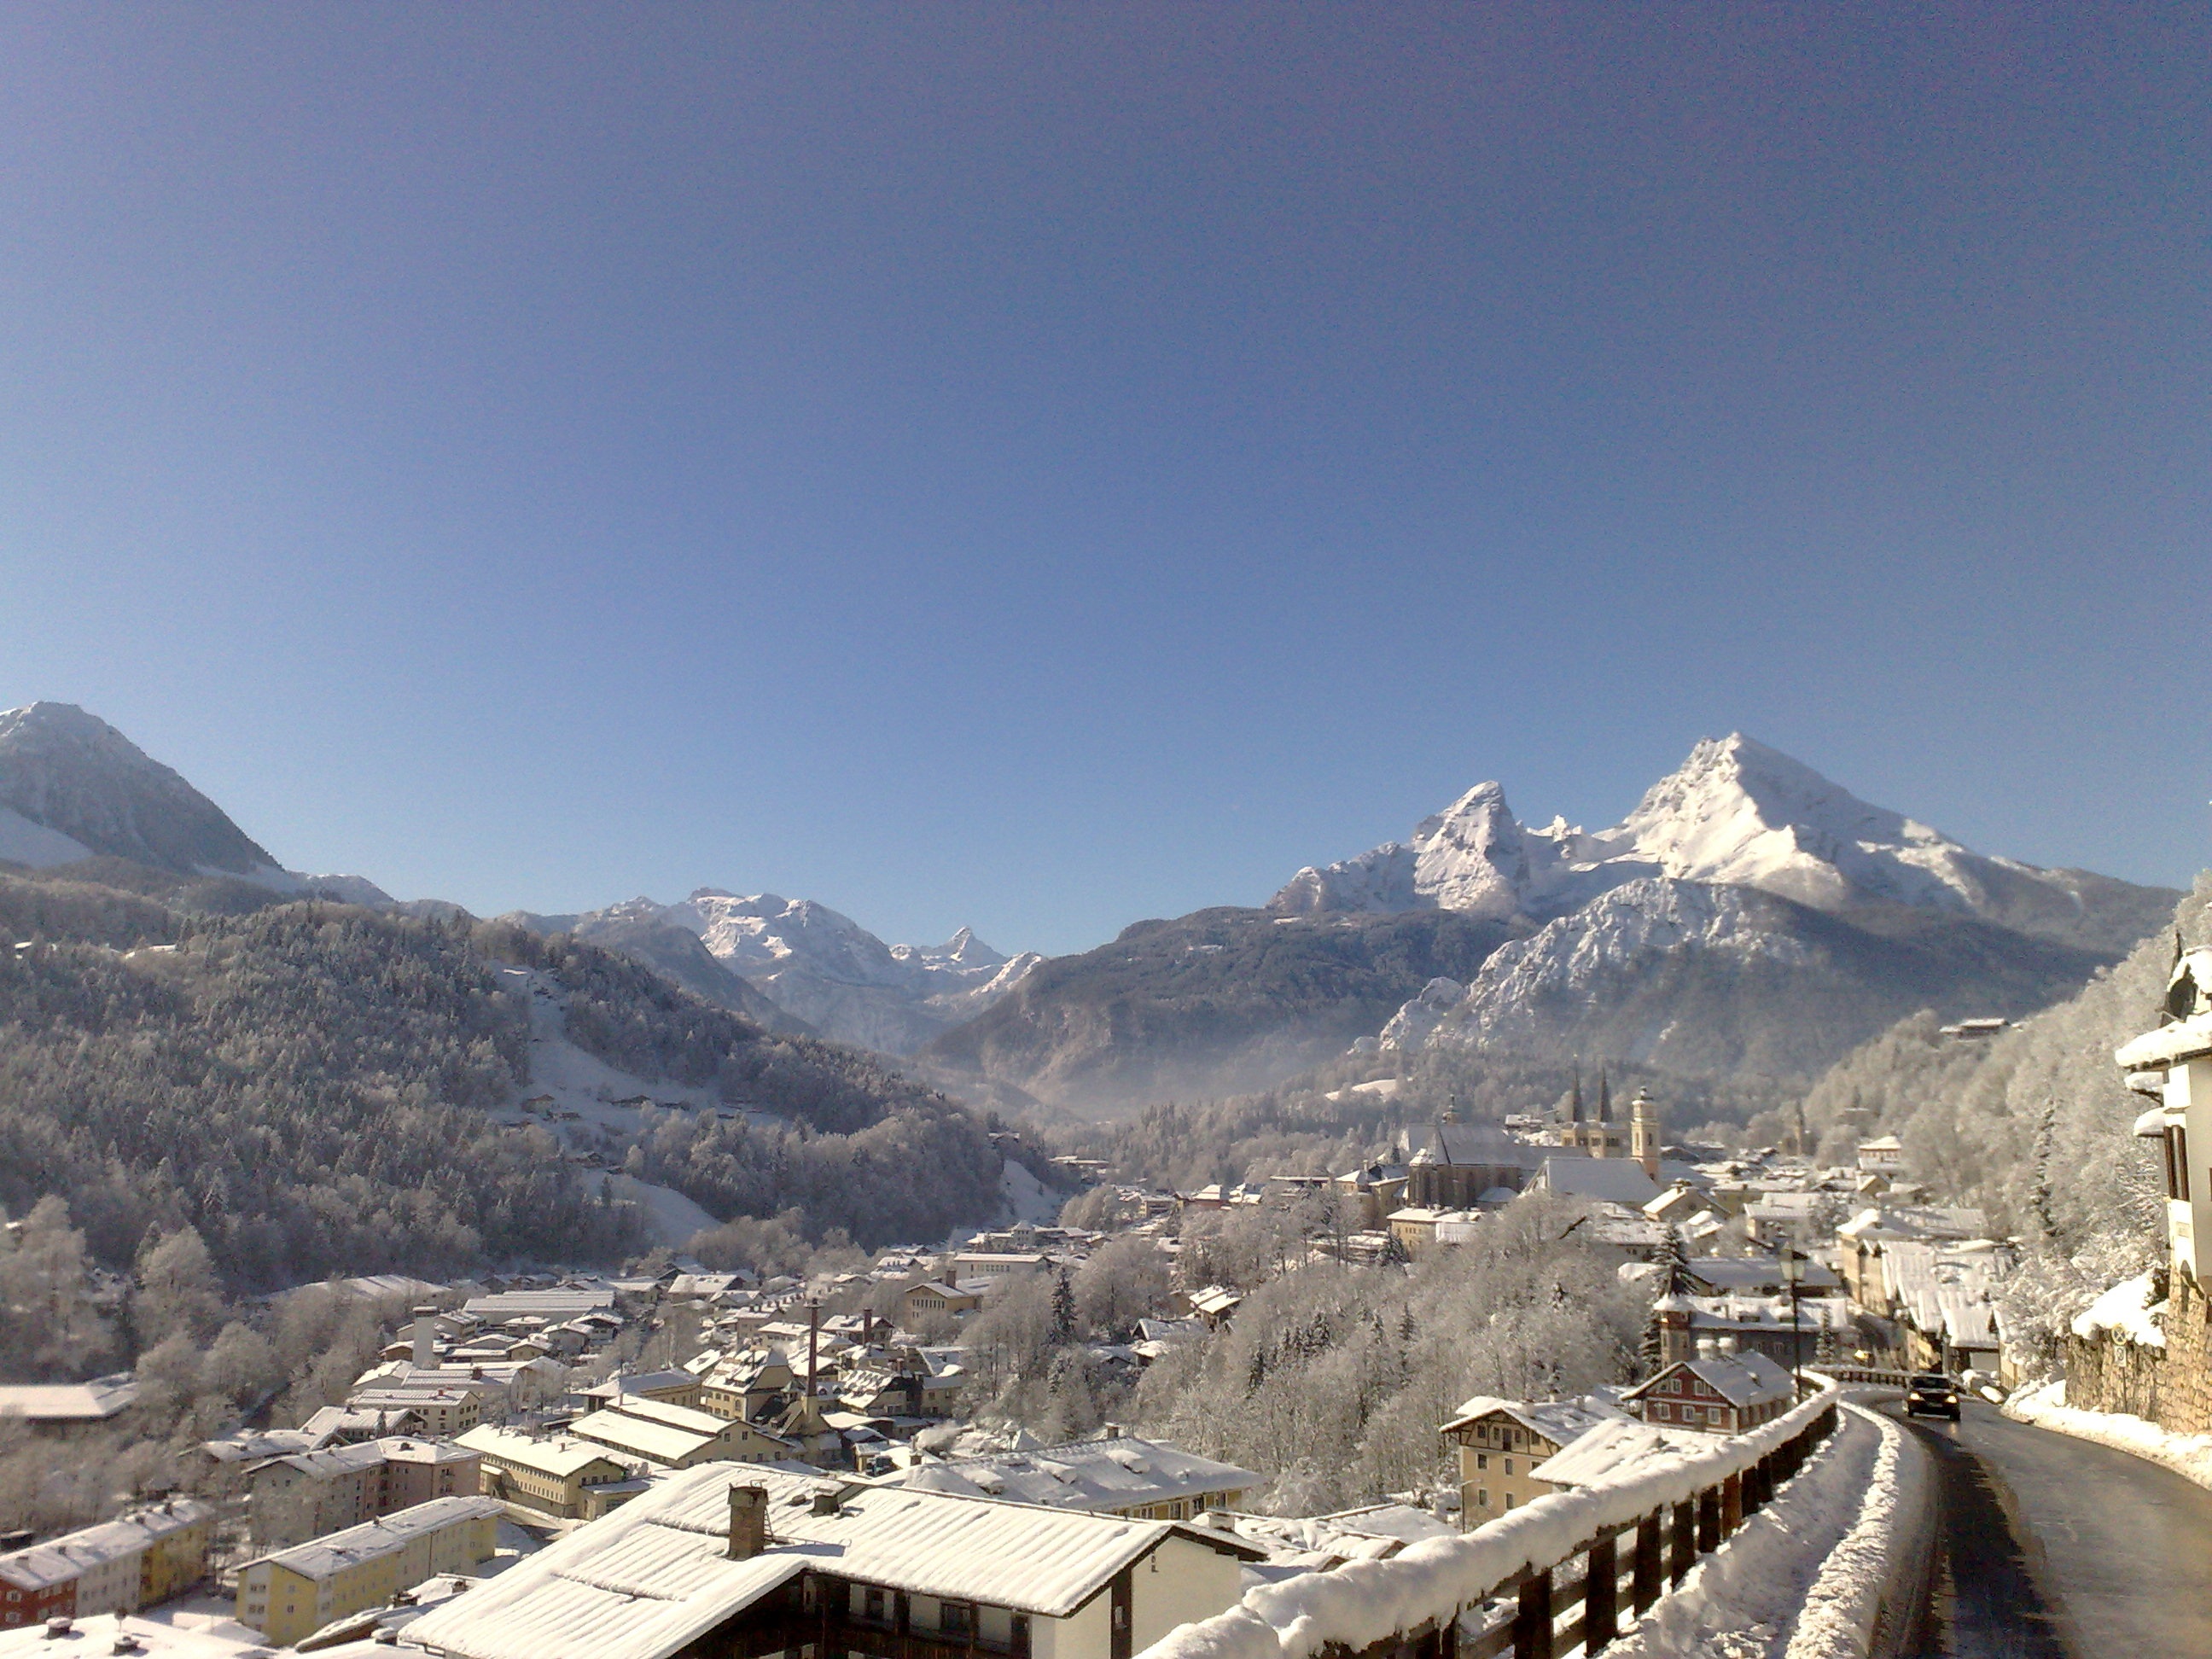
landscape, mountain, snow, winter, valley, mountain range, weather, ridge, summit, alps, plateau, bavaria, berchtesgaden, mountain pass, geographical feature, mountainous landforms